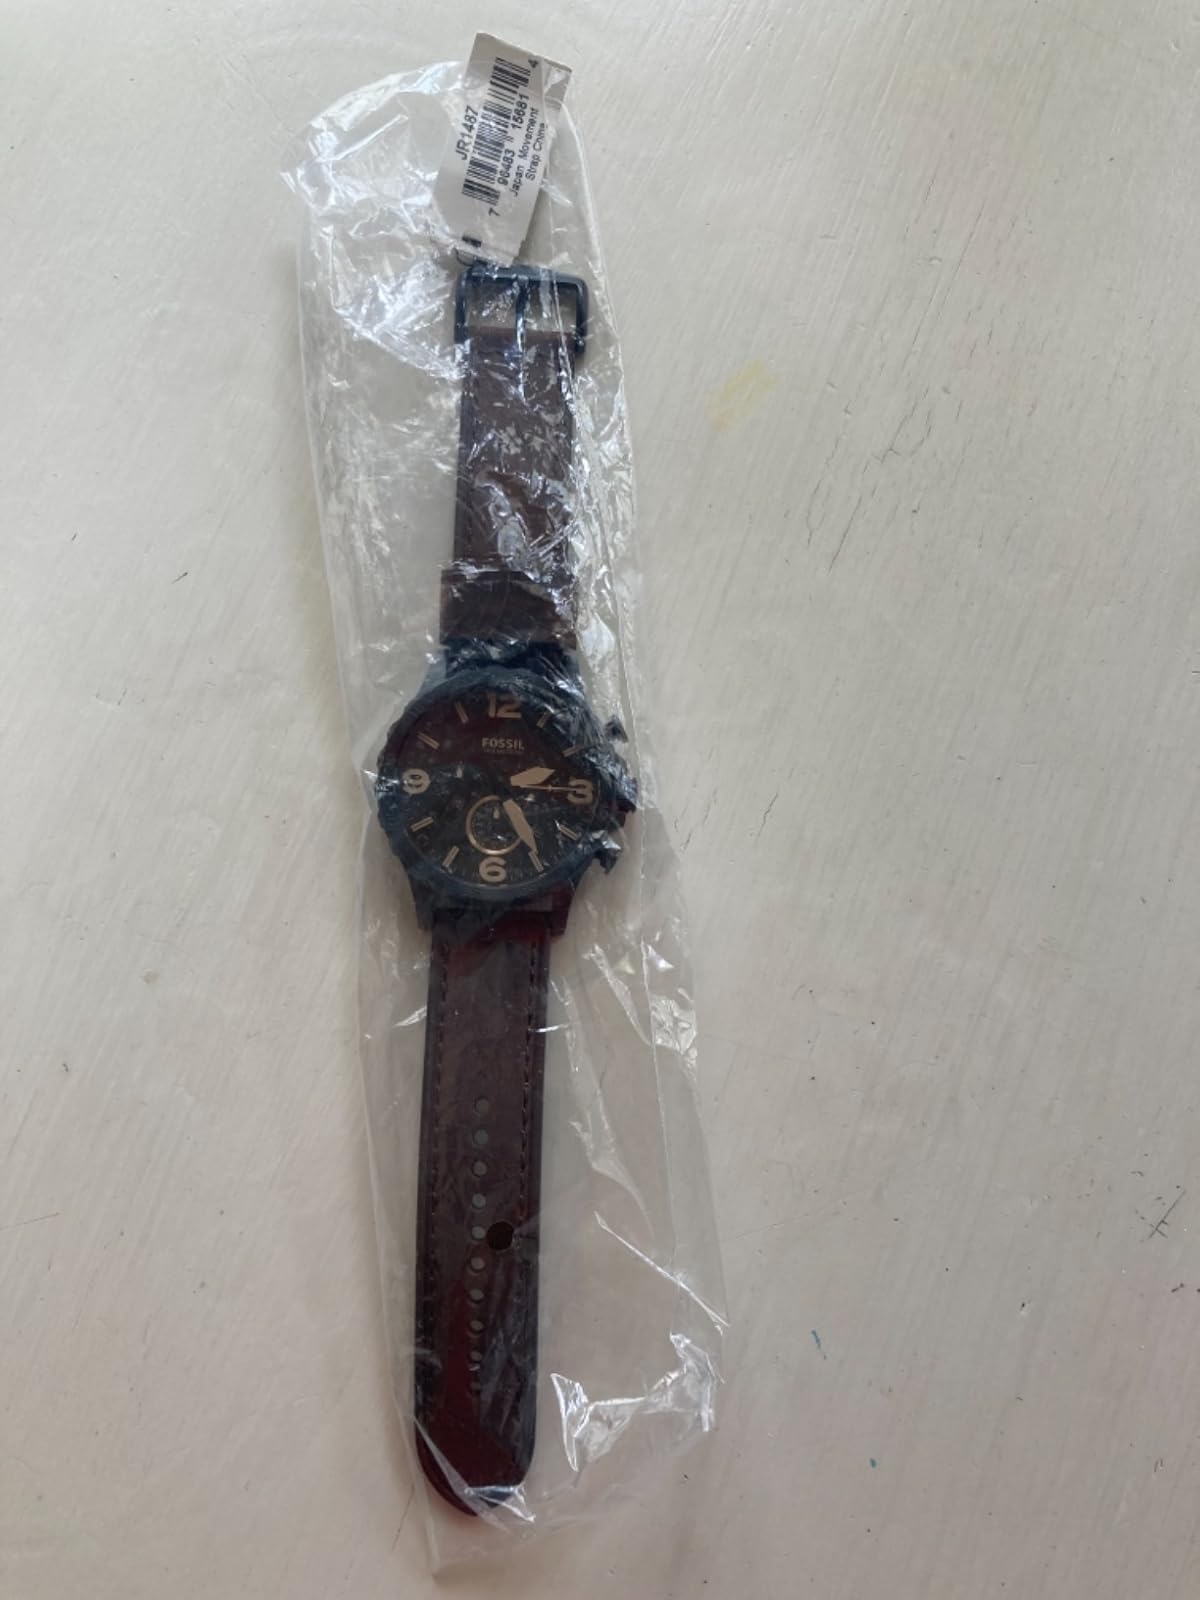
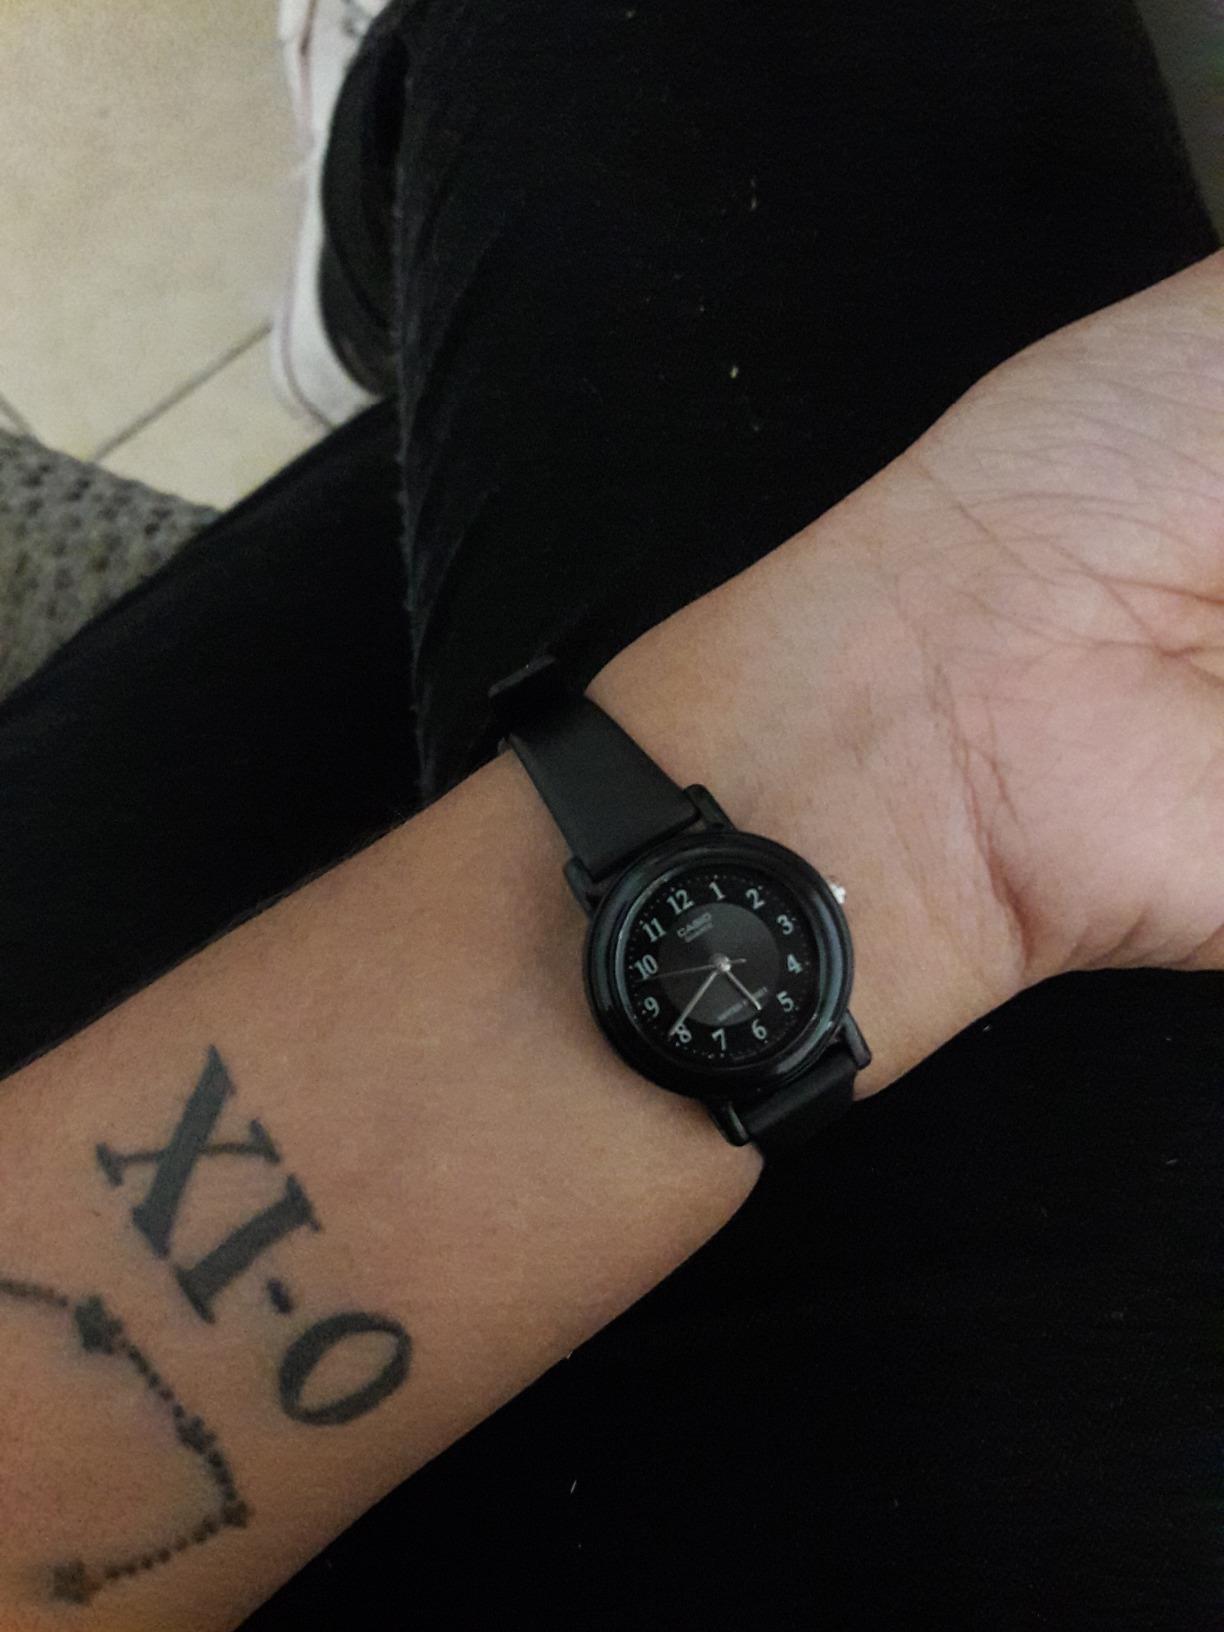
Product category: accessories_watch
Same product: no